Wau bulan

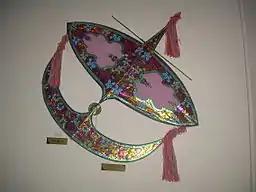
Wau bulan on display in Pasir Gudang Kite Museum, Johor.

Wau bulan (Kelantanese: "Wa bule"; Jawi: ; lit. 'moon kite') is an intricately designed Malaysian kite (normally with floral motifs) that is traditionally flown in the Malaysian state of Kelantan. It is one of Malaysia's national symbols, some others being the hibiscus. The reverse side of the fifty-cent coin of Malaysia (1989 series) features an intricately decorated "wau bulan" with a hummer on top. The logo of Malaysia Airlines (MAS) is based on the "wau kucing" (lit. 'cat kite').